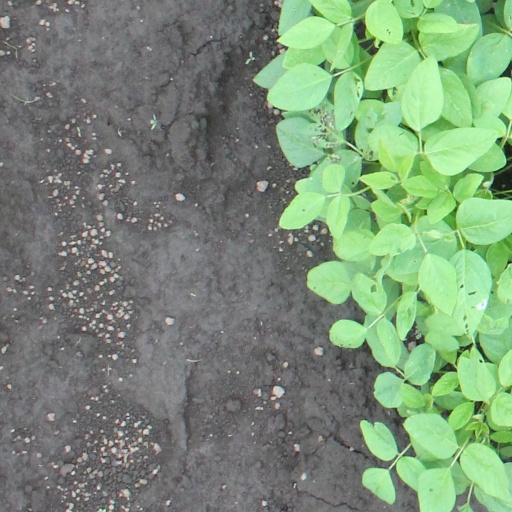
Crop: soybean